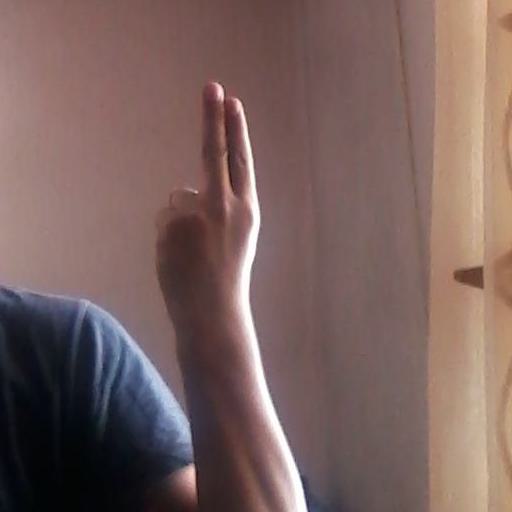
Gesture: two_up_inverted